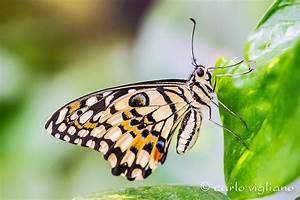
Label: farfalla